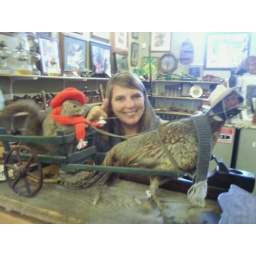
a squirrel wearing a red hat being pulled by a pheasant in a wagon :)